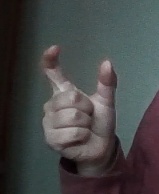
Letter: nun